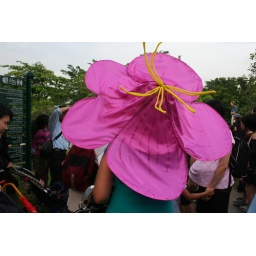
lovely flower hat in bloom... became very easy to spot this lady